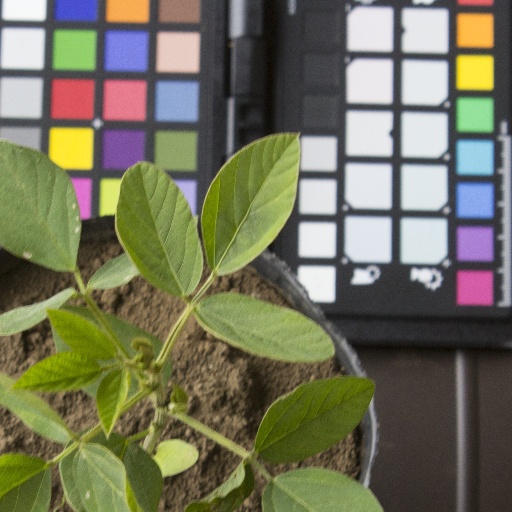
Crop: soybean